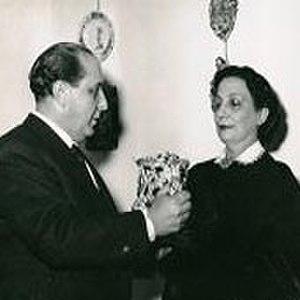
Goffredo Bellonci est un journaliste et critique littéraire italien.